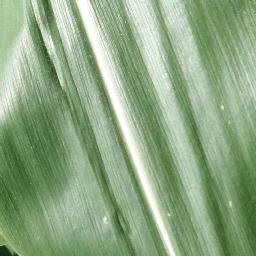
Label: Corn___healthy